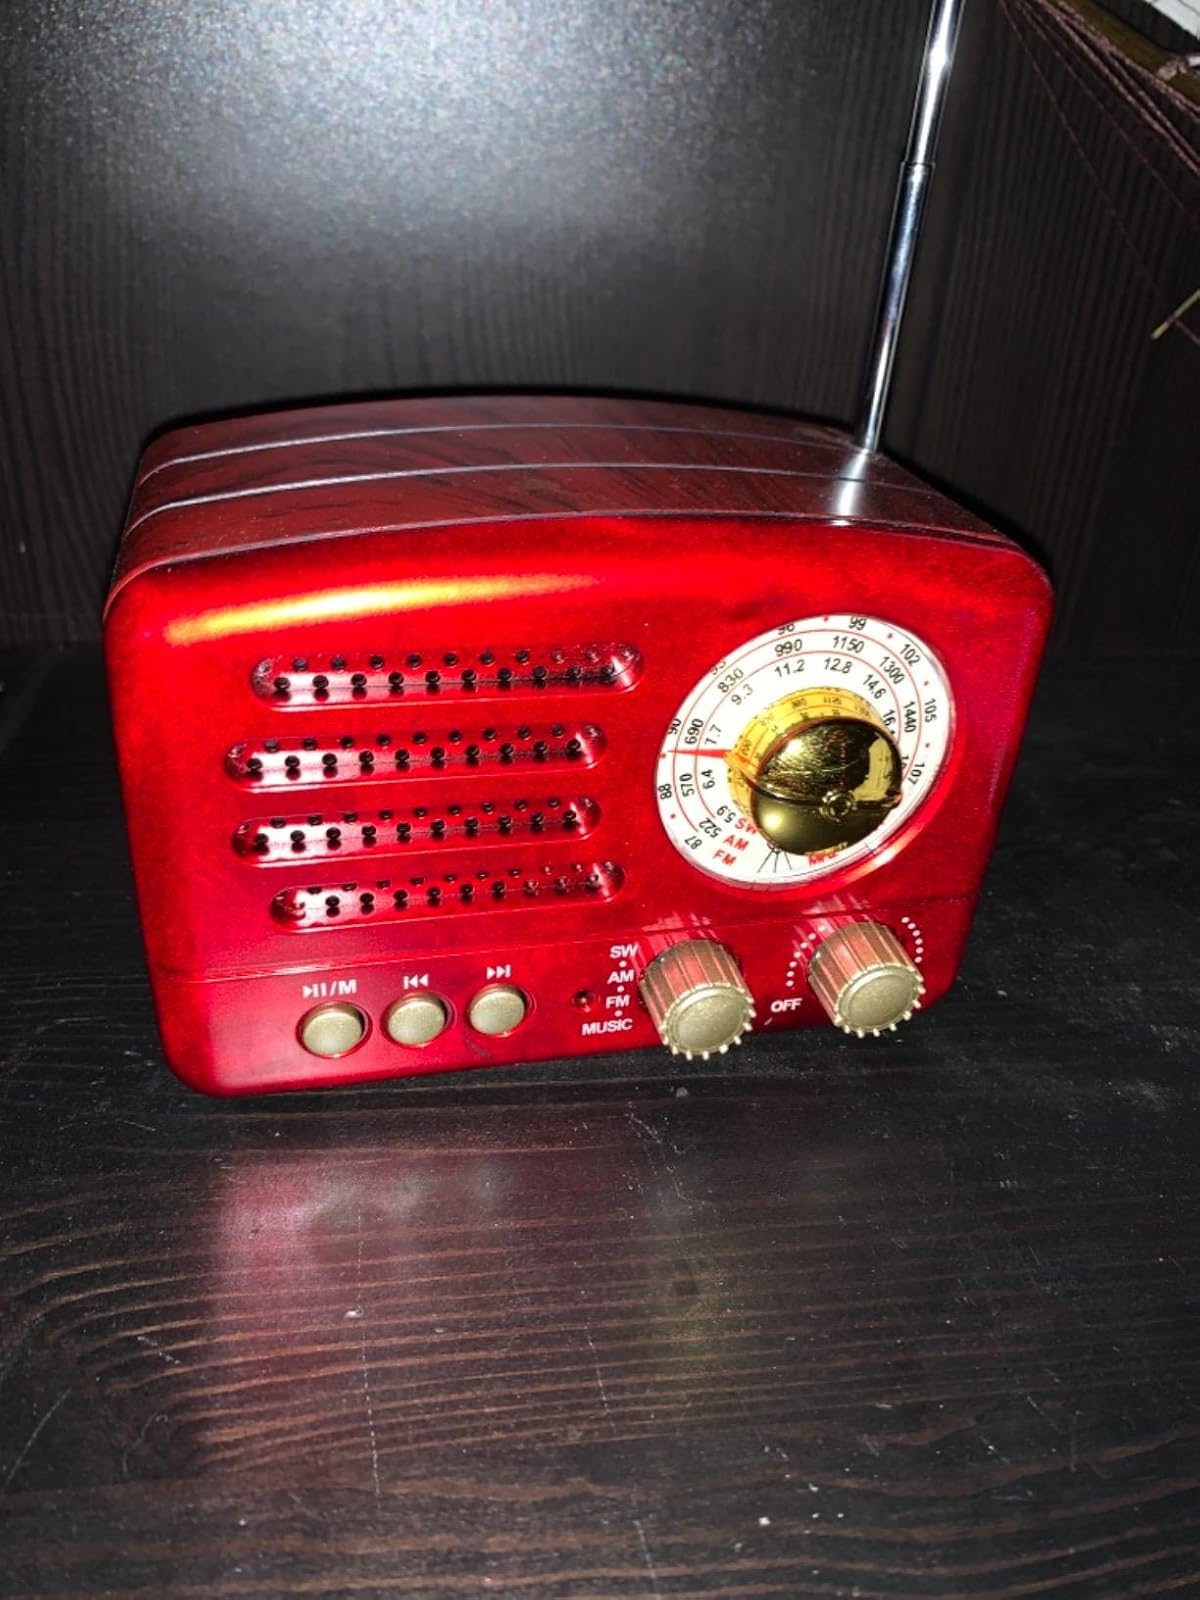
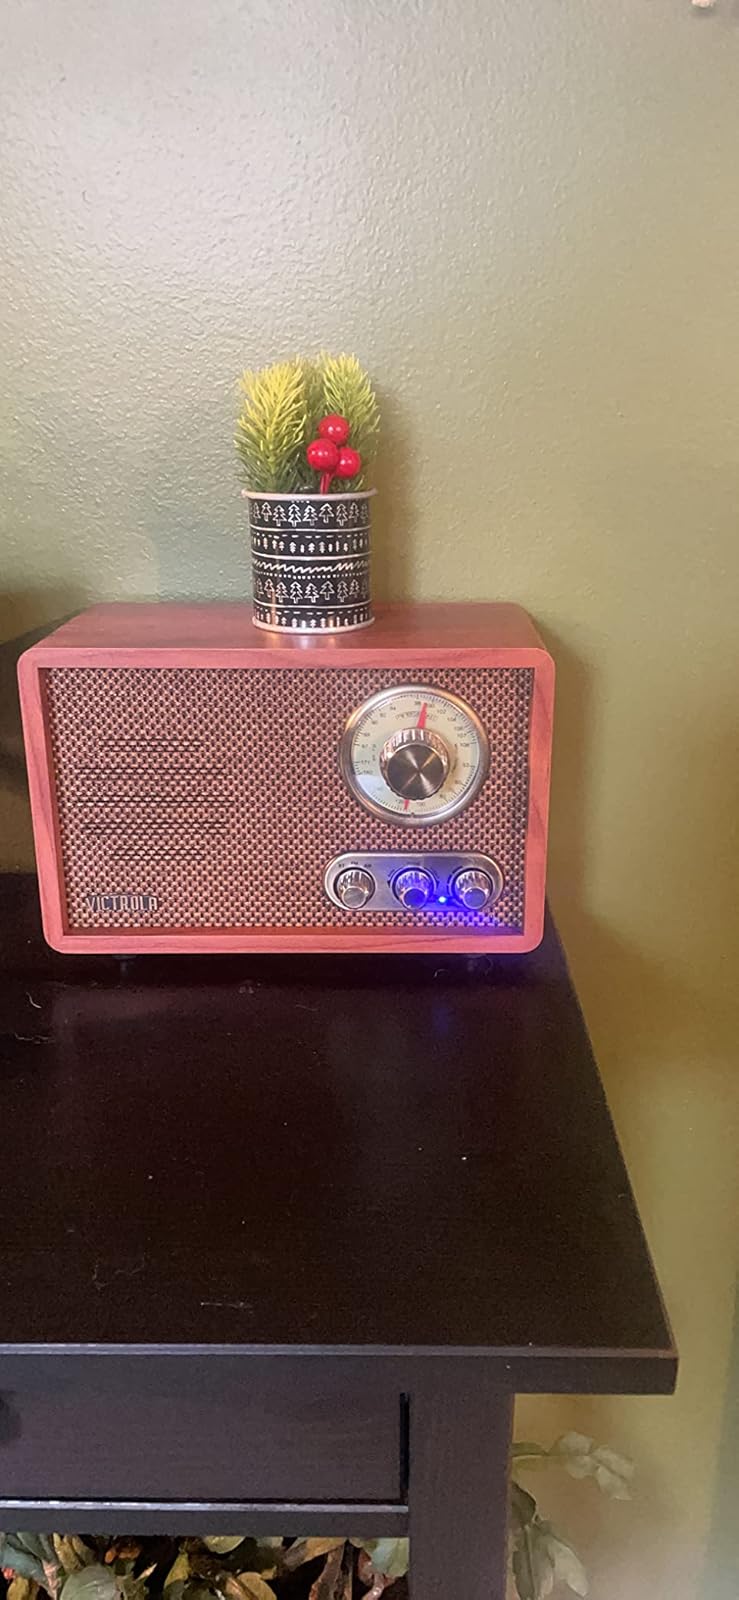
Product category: radio
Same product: no